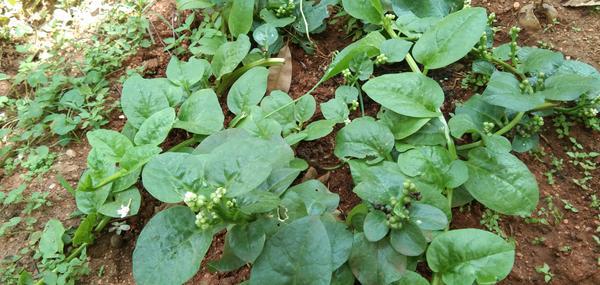
Plant: Basale